Milan

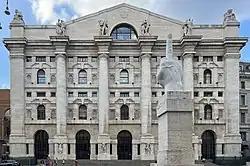
Palazzo Mezzanotte, the seat of the Italian stock exchange

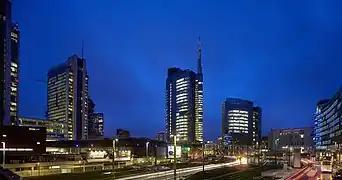
The skyscrapers of Porta Nuova business district

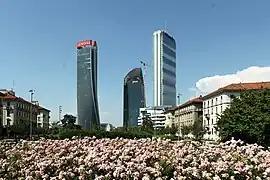
The skyscrapers of CityLife business district

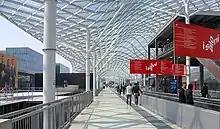
Fiera Milano, the most important trade fair organiser in Italy and the world's fourth largest

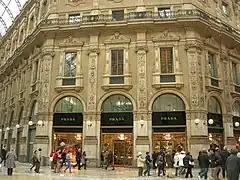
Prada shop at Galleria Vittorio Emanuele II in Milan

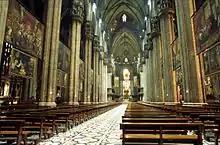
Interior of the Milan Cathedral. Milan Cathedral is the city's most popular tourist destination.

The architectural and artistic presence in Milan represents one of the attractions of the Lombard capital. Milan has been among the most important Italian centers in the history of architecture, has made important contributions to the development of art history, and has been the cradle of a number of modern art movements.